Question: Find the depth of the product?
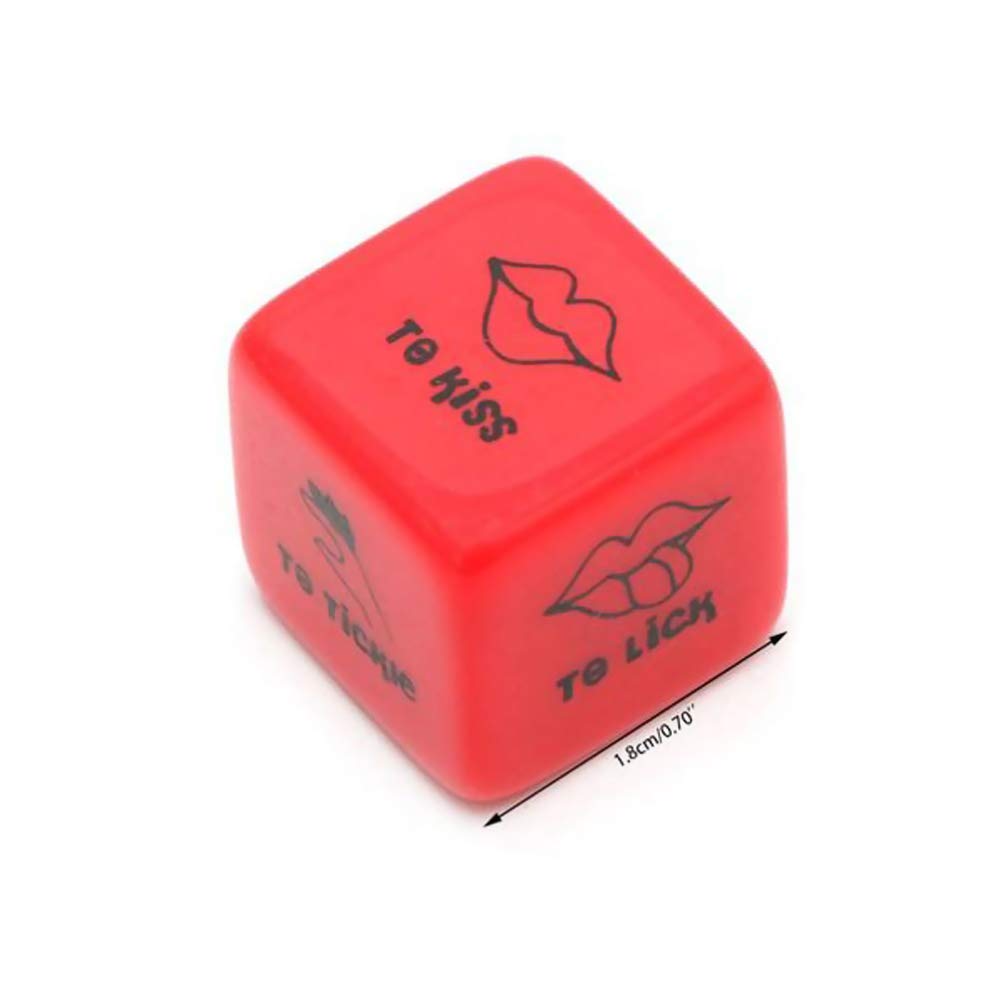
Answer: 1.8 centimetre